Parliament Buildings (Barbados)

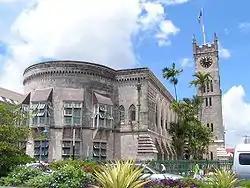
The west-wing of the Parliament of Barbados, completed in 1872.

The East Wing was completed in late 1873. It still houses the Chambers and offices of the once Legislative Council (now the Senate) and the House of Assembly. The Attorney-General, Solicitor-General and the Chief Parliamentary Council also had offices there.